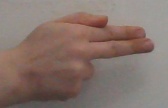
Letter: ghain